String synthesizer

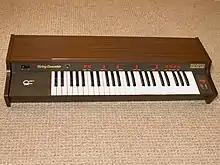
The Solina String Ensemble, an early string synthesizer

A string synthesizer or string machine is a synthesizer designed to make sounds similar to those of a string section. Dedicated string synthesizers occupied a specific musical instrument niche between electronic organs and general-purpose synthesizers in the 1970s and early 1980s, until advances in digital signal processing technology allowed the production of inexpensive general-purpose polyphonic synthesizers and samplers, which made the existence of a separate type of instrument unnecessary.